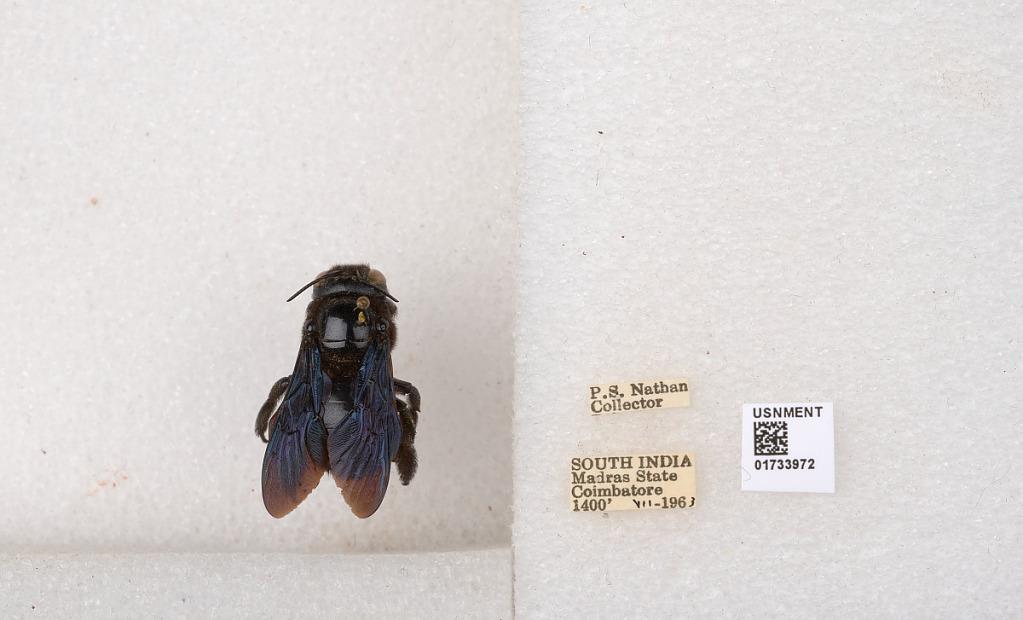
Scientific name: Xylocopa (Ctenoxylocopa) fenestrata (Fabricius)
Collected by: P. Nathan
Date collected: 1963-7-1
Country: India
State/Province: Tamil Nadu
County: Coimbatore
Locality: Coimbatore